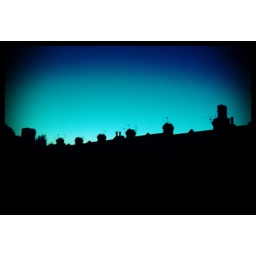
A clear blue sky as the sun sets in Gillingham